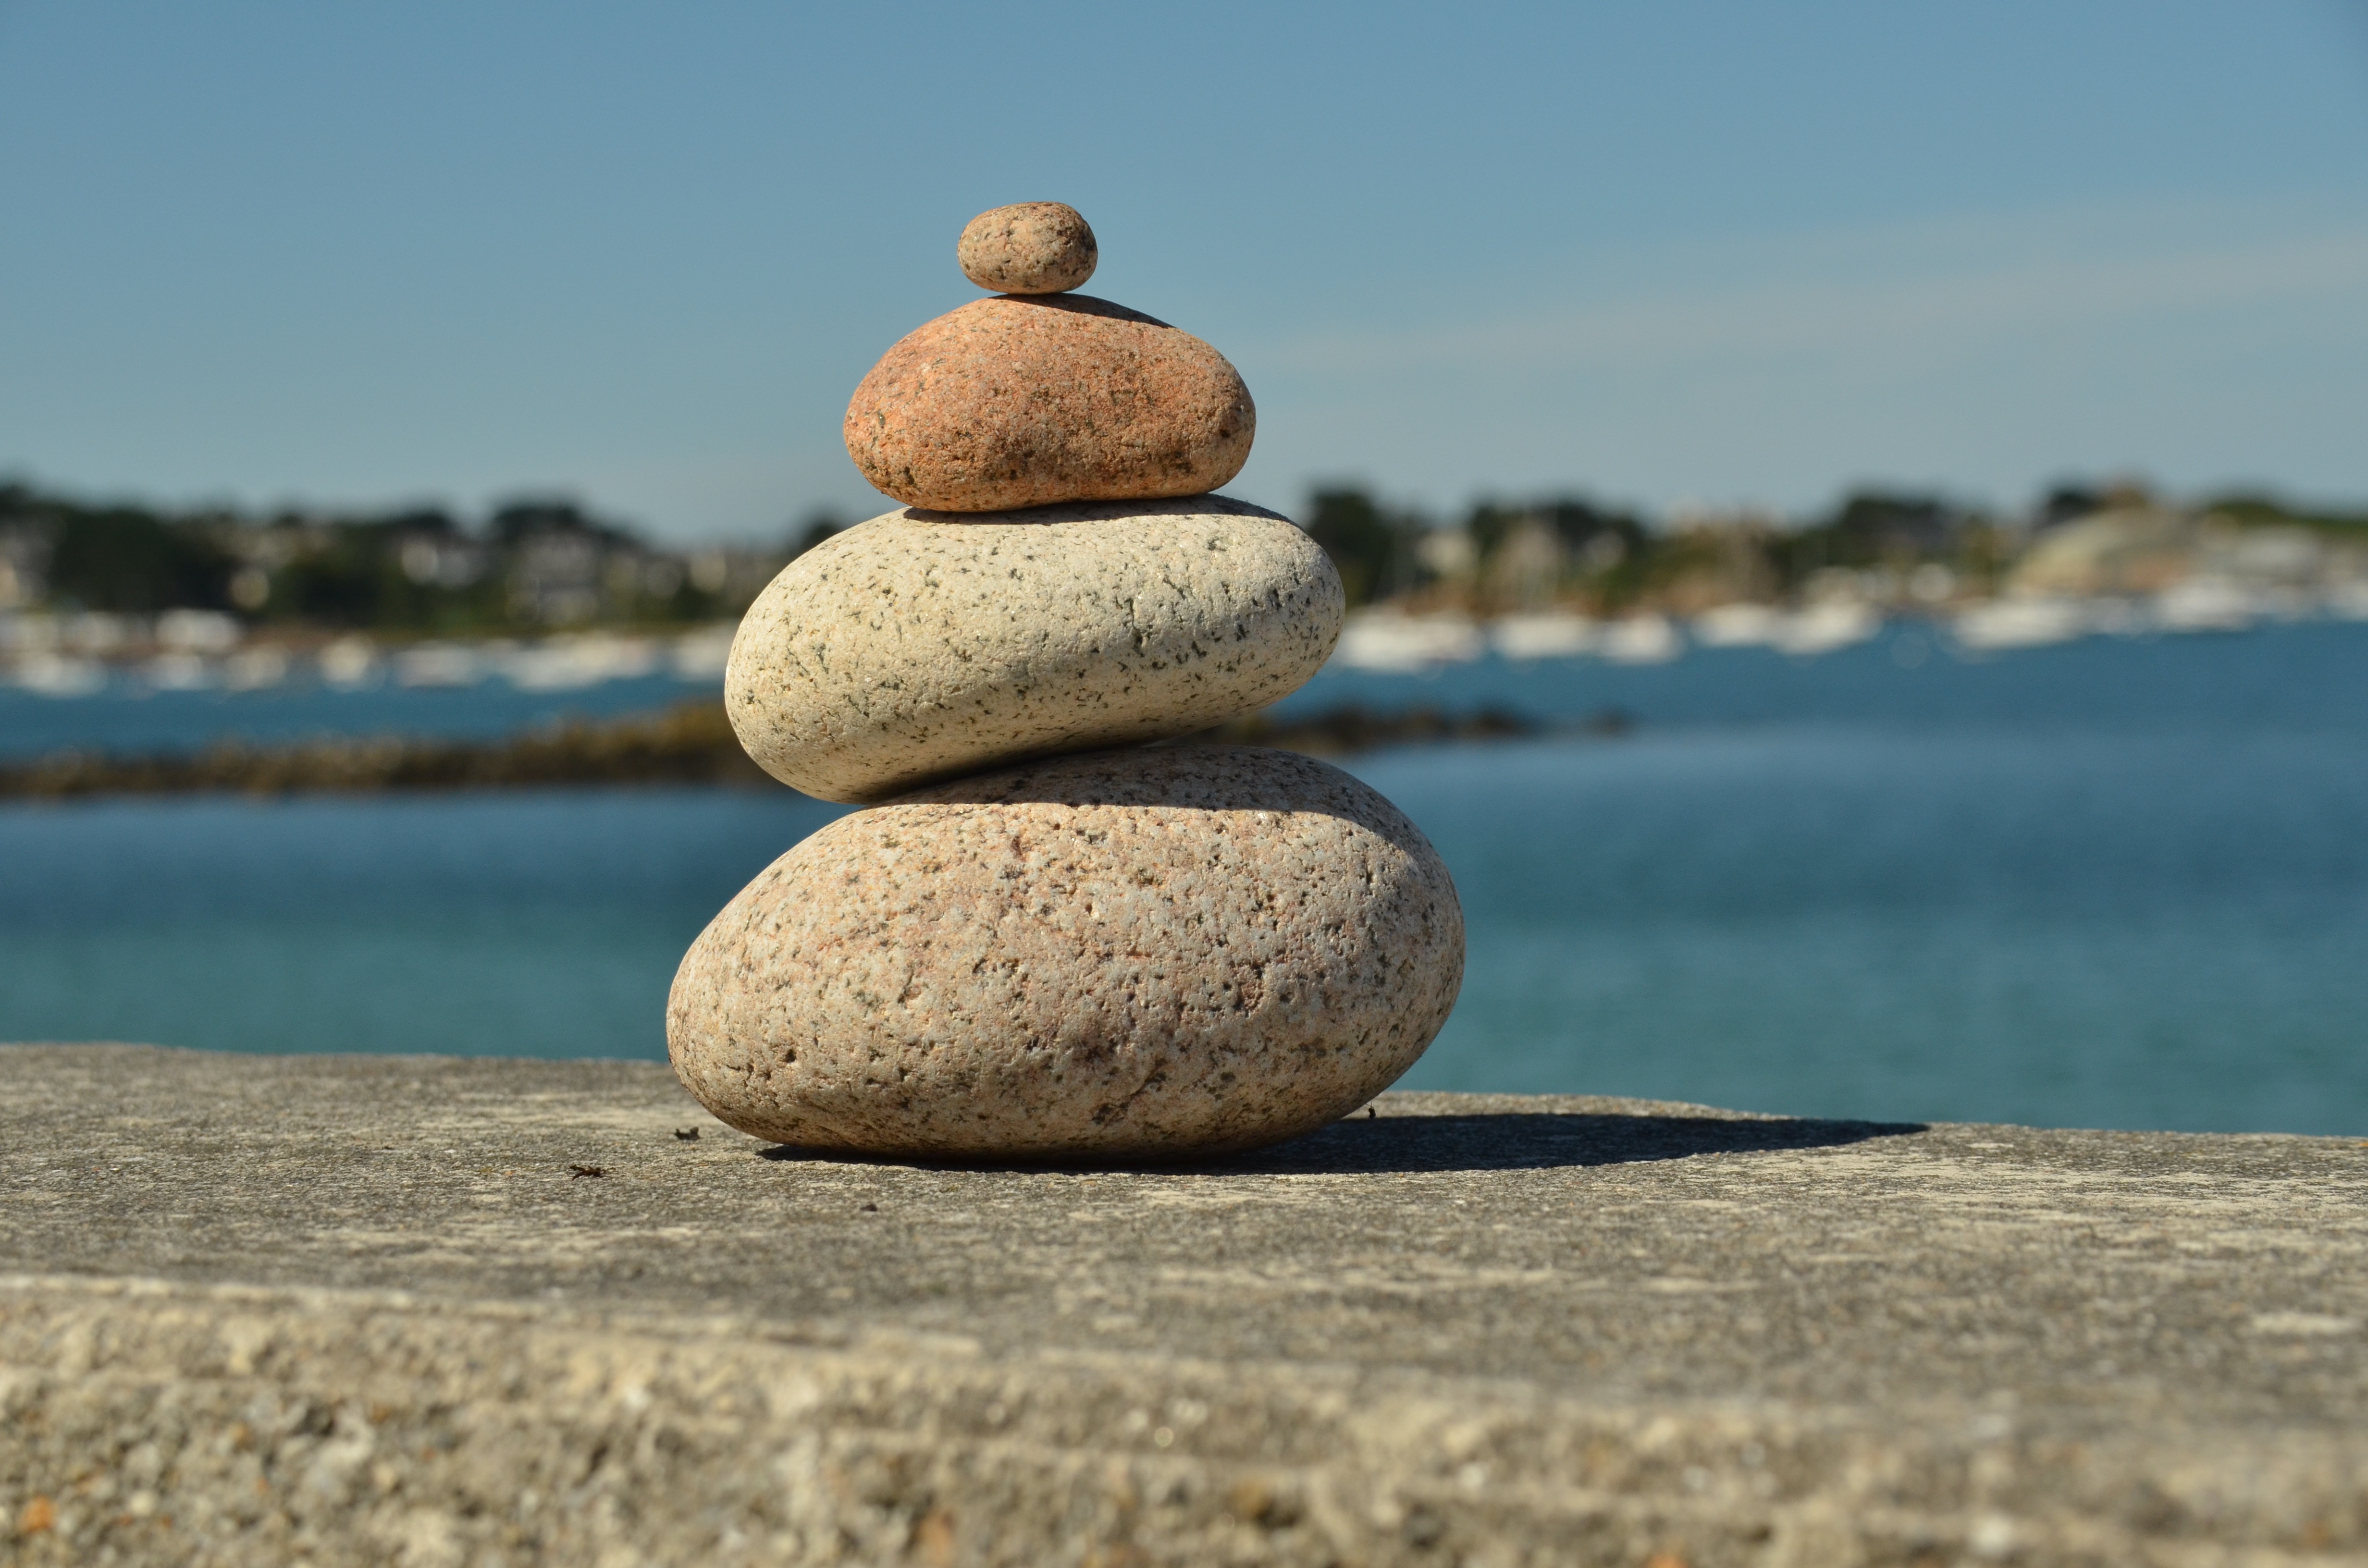
beach, sea, coast, water, grass, sand, rock, ocean, morning, shore, stone, pebble, stack, material, body of water, figure, boulder, inuksuk, inuit, how to get here, direction indicator